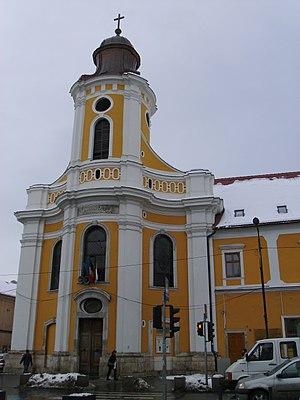
Une cathédrale est, à l'origine, une église où se trouve le siège de l'évêque ayant la charge d'un diocèse. La cathédrale est en usage dans l'Église catholique, l'Église orthodoxe, l'Église anglicane.
La Cathédrale de la Transfiguration, connue aussi sous le nom de l'Église des frères mineurs, a été donnée par le Saint-Siège en 1924 à l'Église grecque-catholique roumaine. En 1930, l'Église des frères mineurs est devenue la Cathédrale de la nouvelle Diocèse de Cluj-Gherla.